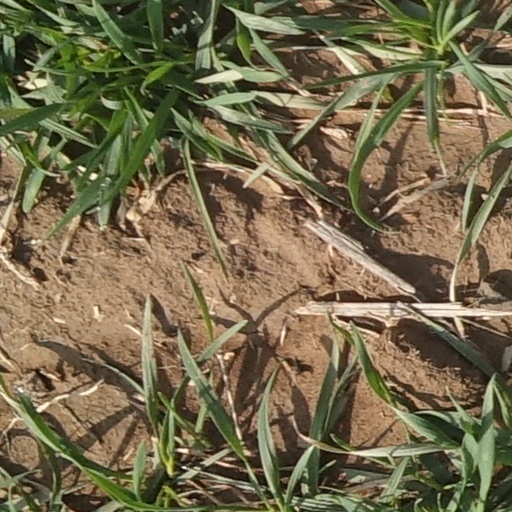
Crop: wheat